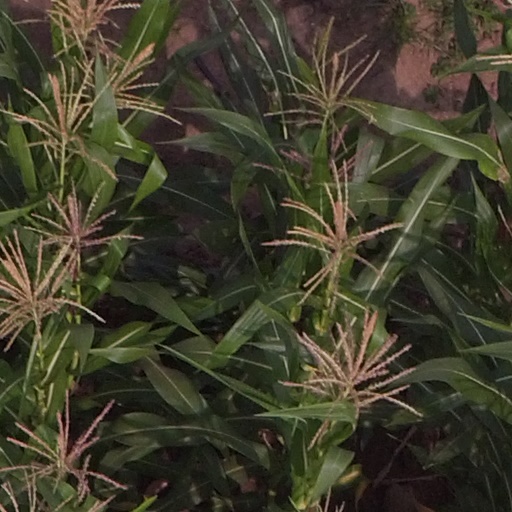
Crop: maize; corn